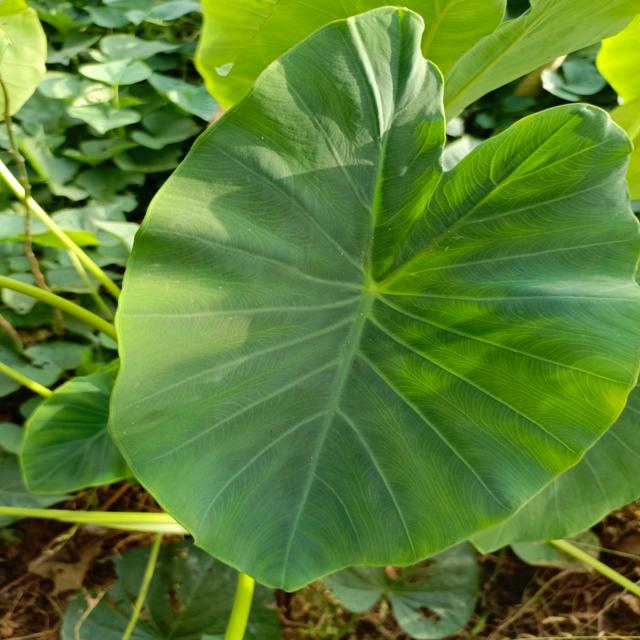
Label: Healthy